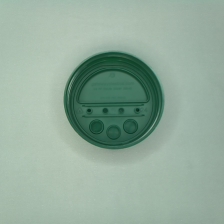
Color: green
Cap type: dual flip-top cap